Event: Nepal Earthquake
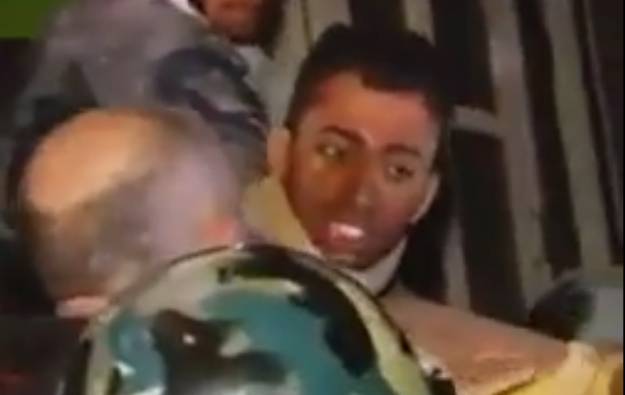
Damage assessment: no_damage